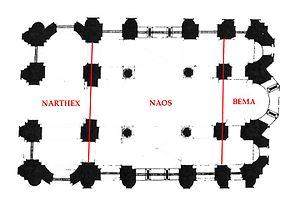
La Nea Ekklesia est une église construite par l'empereur byzantin Basile Iᵉʳ à Constantinople entre les années 876 et 880. C'est la première église d’une telle dimension à être construite dans la capitale de l'Empire byzantin depuis la basilique Sainte-Sophie au VIᵉ siècle. Elle continuera à être utilisée sous la dynastie des Paléologue avant d'être transformée en lieu de stockage pour la poudre à canon par les Ottomans et d'être détruite en 1490 après avoir été frappée par la foudre.
L'architecture byzantine est le style architectural qui s’est développé dans l’Empire byzantin et les pays marqués de son empreinte comme la Bulgarie, la Serbie, la Russie, l’Arménie et la Géorgie après que Constantin a transféré la capitale de l’empire de Rome vers Constantinople en 330.
L’Empire byzantin ou Empire romain d'Orient désigne l'État apparu vers le IVᵉ siècle dans la partie orientale de l'Empire romain, au moment où celui-ci se divise progressivement en deux.
Une église à croix-inscrite est un type d'église dont la forme architecturale a dominé dans l'Empire byzantin. Les premières églises à croix inscrite furent probablement construites au VIIIᵉ siècle et la forme est toujours en utilisation dans l'Église orthodoxe. Le premier dessin de la Basilique Saint-Pierre, par Bramante, représentait une église à croix inscrite.
La mosquée Fenâri Îsâ, connue à l’époque byzantine sous le nom de monastère de Lips, est une mosquée d’Istanbul regroupant deux anciennes églises orthodoxes grecques, construites côte à côte et réunies sous un même toit, appelées respectivement « église nord » et « église sud ».